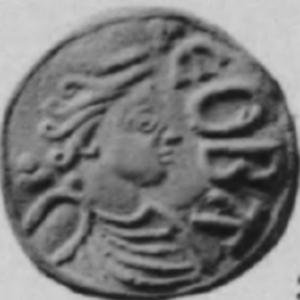
Offa est roi de Mercie de 757 à sa mort, le 29 juillet 796.